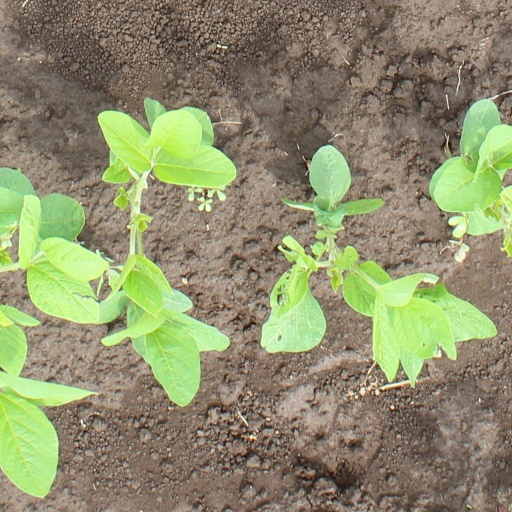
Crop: soybean